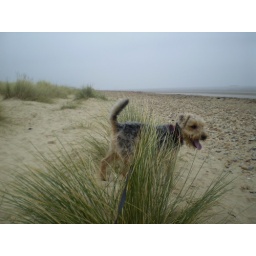
There is a lot of sand and coarse grass here, just what little doggies like.. Greatstone in February 2007.